Krzysztof Strugarek

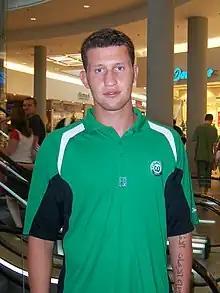

Krzysztof Andrzej Strugarek (born 19 July 1987) is a Polish former professional footballer who played as a defender. Strugarek competed in the 2007 FIFA U-20 World Cup in Canada.